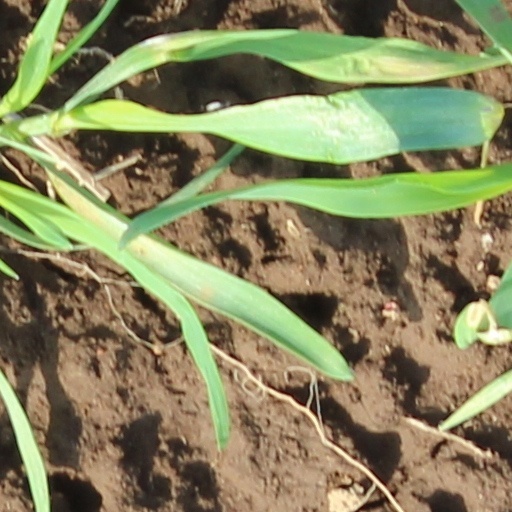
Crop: wheat